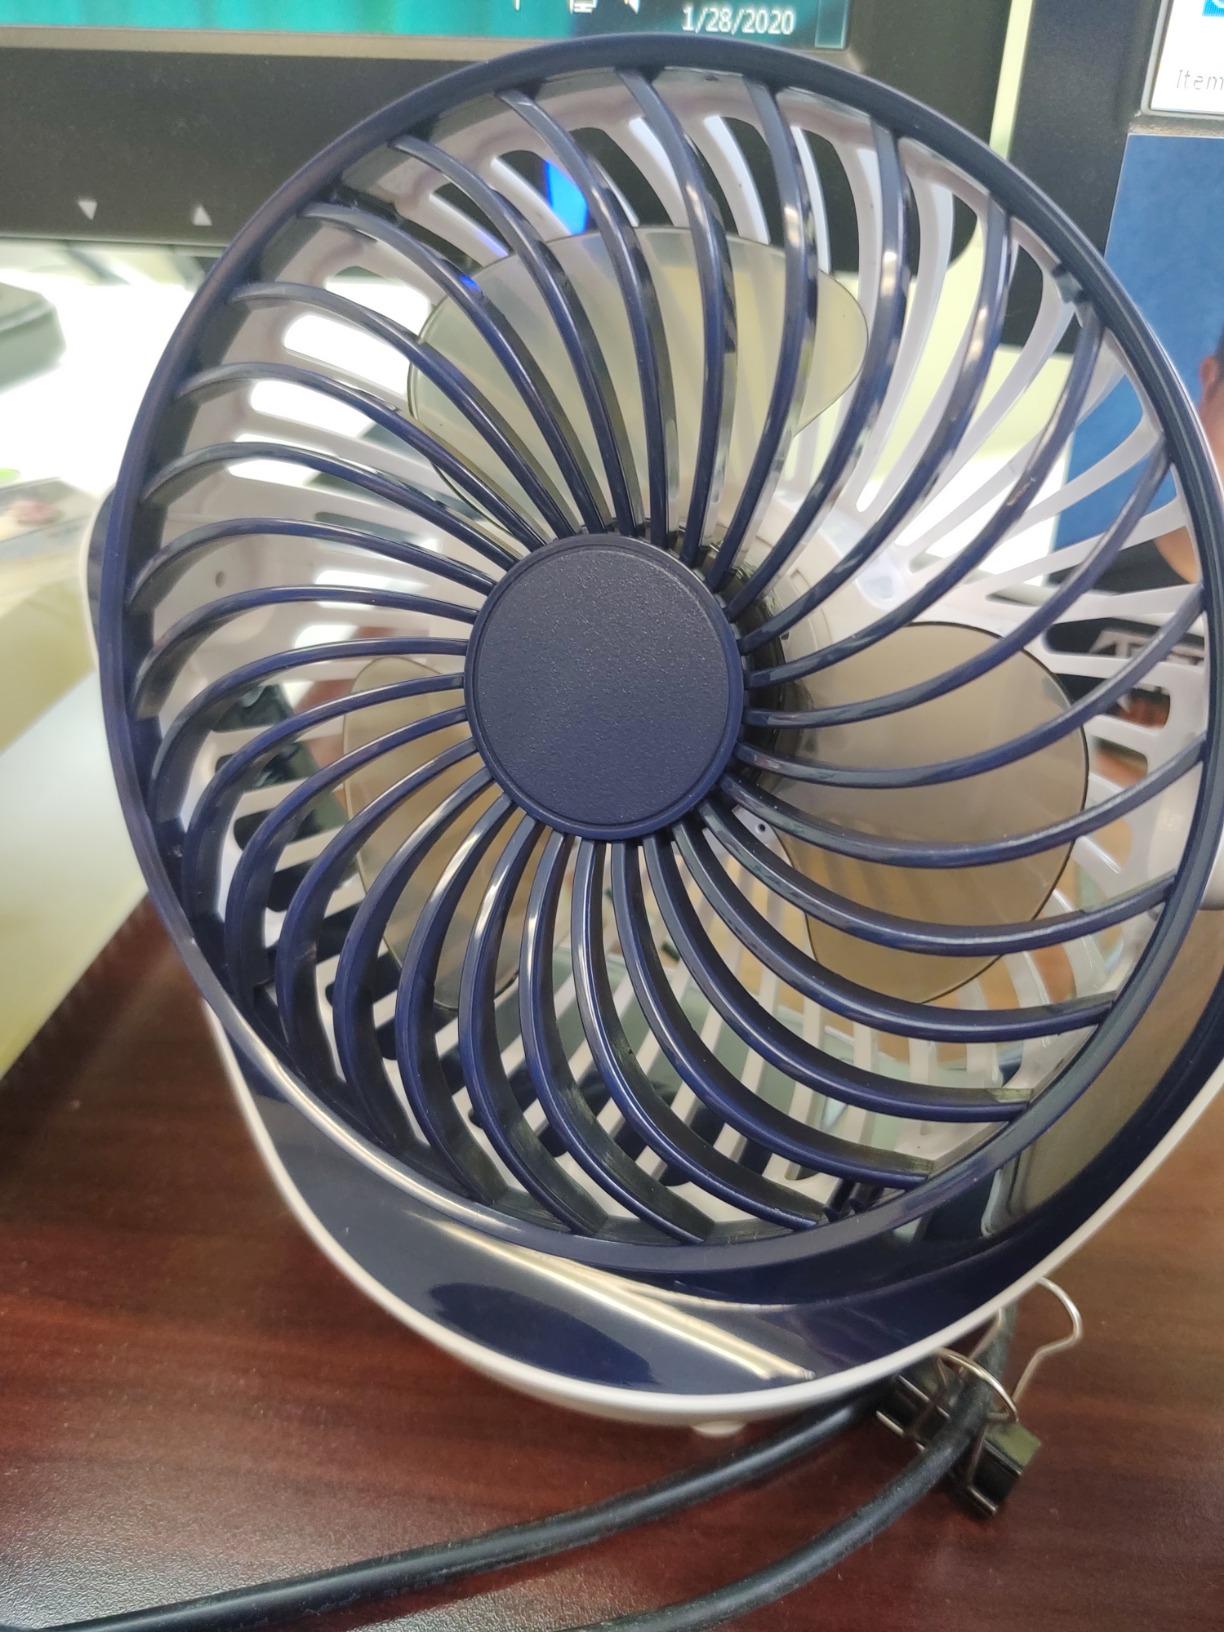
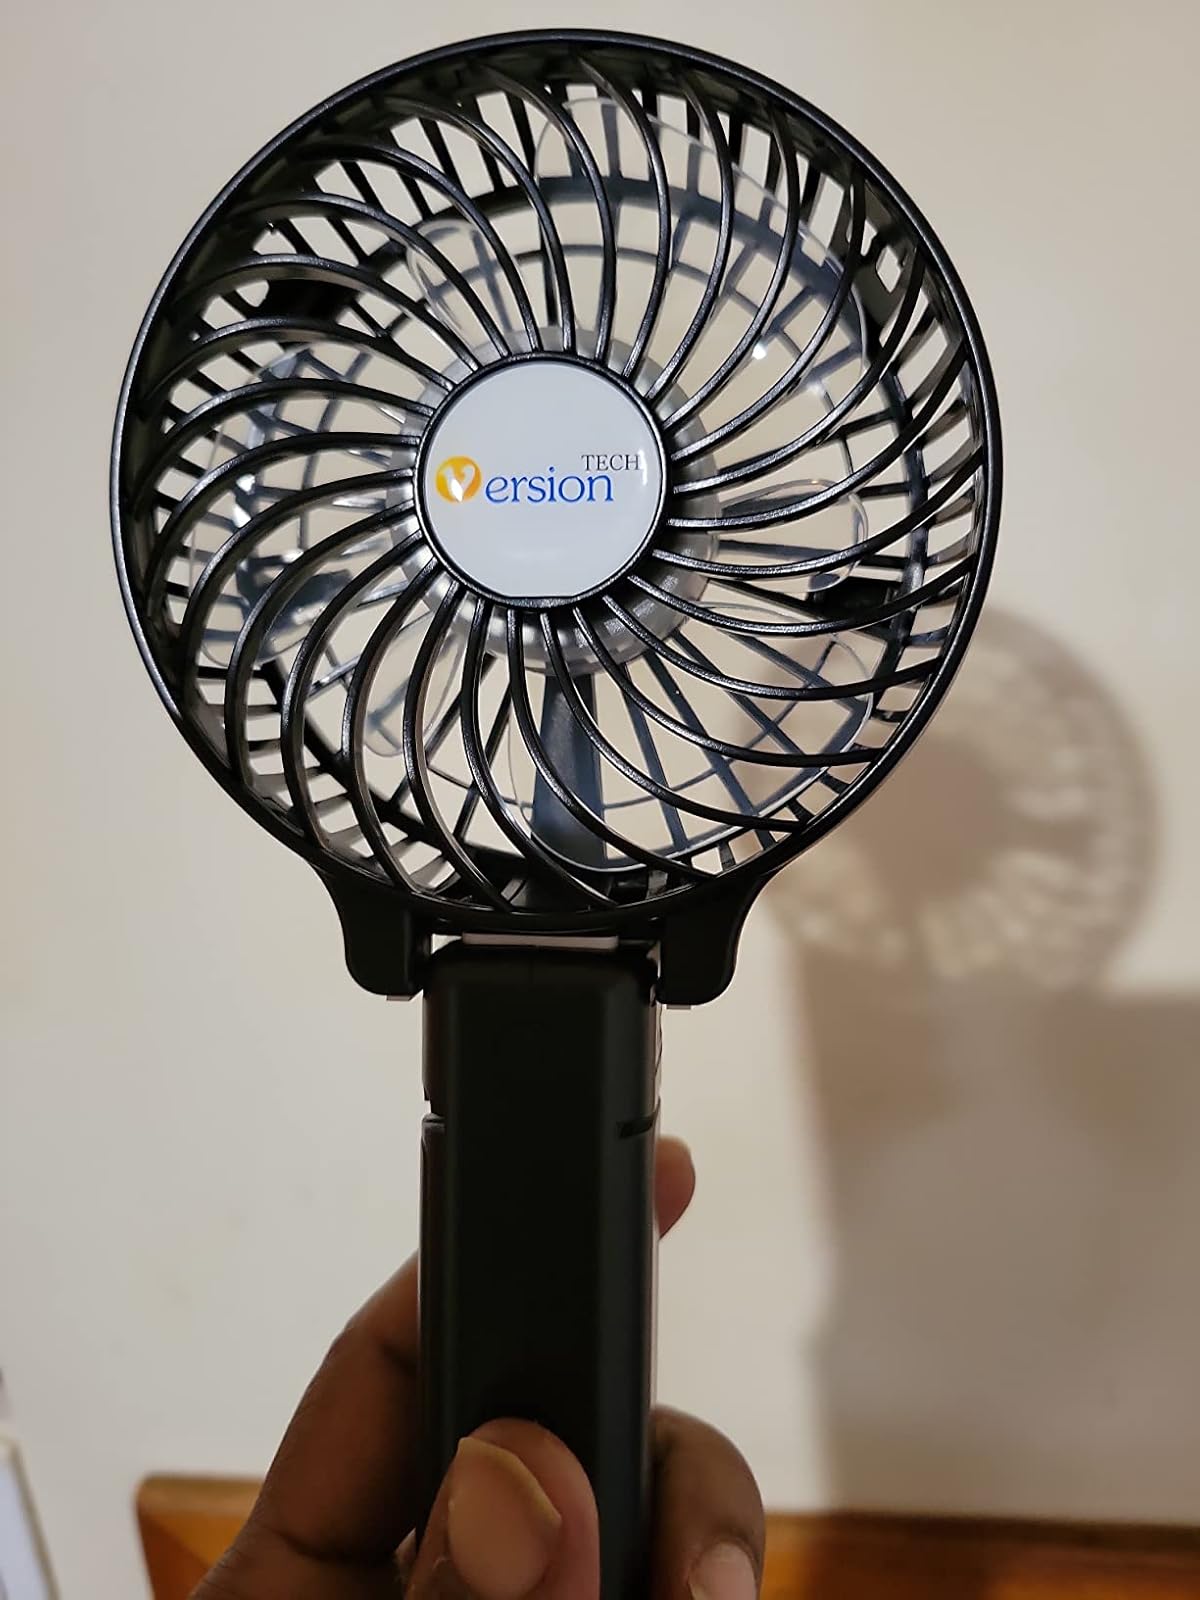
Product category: fan
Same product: no